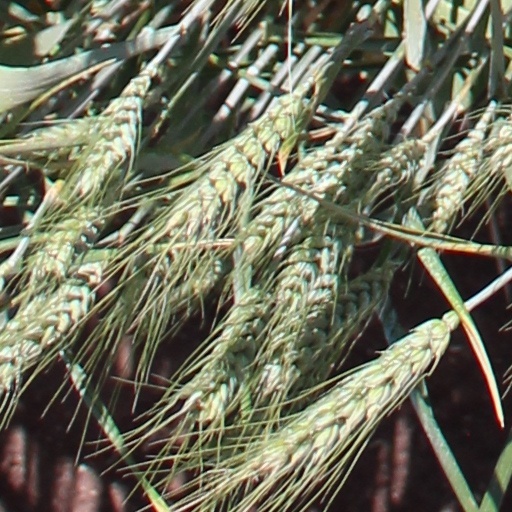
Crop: wheat